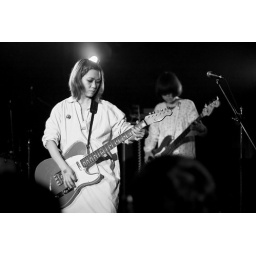
The Peppermints in black and white